Culture in Dresden

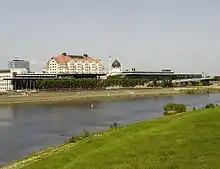
New Terrace (the Saxon State Parliament, the Erlweinspeicher and the Congress Center)

The architectural plans of the National Socialist regime for the city were not realised. As in Berlin, where Nazi architects planned the monumental restructuring of the city as "Germania, Capital of the World", large-scale buildings next to the Großer Garten park were meant to establish Dresden as a subsidiary, regional capital. Some of the contemporary buildings were found to be "un-German". Among them was the "Kugelhaus" (Globe House) which was torn down. Along with older constructions, many modern buildings were destroyed in the Second World War.